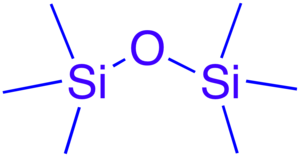
Les réactions alcali-granulat constituent une famille de réactions de dégradation endogènes aux bétons. Ces réactions ont lieu entre les ions hydroxyles accompagnés par les ions alcalins solubles présents dans la solution interstitielle du béton et les granulats. Elles conduisent au gonflement et à la fissuration des bétons affectés ainsi qu'une diminution des propriétés mécaniques du béton réduisant ainsi la durée de vie des ouvrages affectés.